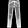
Label: Trouser